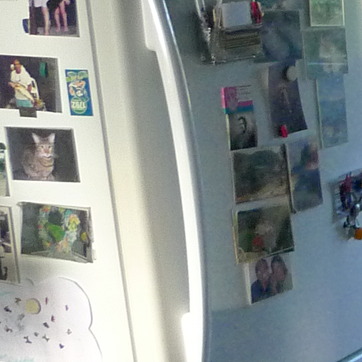
Material: plastic